Merlyn Hans Dethlefsen

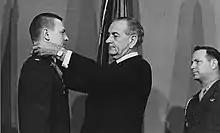
Dethlefsen receives the Medal of Honor from President Johnson

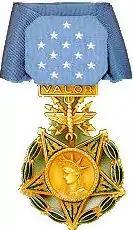
Air Force version of the Medal of Honor

Dethlefsen served as a Navigator on C-124 Globemaster transports at Dover Air Force Base from February 1957 to January 1959, and then entered Undergraduate Pilot Training at Bainbridge Air Force Base.